Prestonian-class frigate

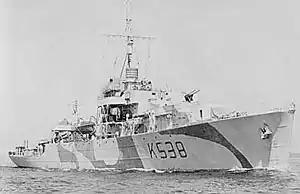
HMCS "Toronto" prior to modification – note the lower deck aft

The "Prestonian"-class ocean anti-submarine escort frigate was a class of 21 frigates that served with the Royal Canadian Navy from 1953 to 1967 and with the Royal Norwegian Navy from 1956 to 1977.